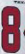
Number: 8